Solitude (football ground)

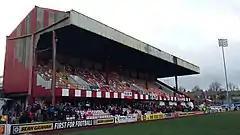
Main Stand, January 2019

The main stand at Solitude, situated on the western side of the ground, is for Cliftonville supporters only. It is now a very old structure, having been constructed during the 1950s. It has two tiers. The lower tier is terracing and seating, and the upper tier has a mixture of seating and benches. Its capacity is over 2,500 people.